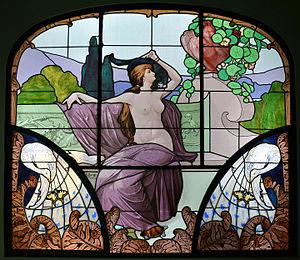
Vitrail ""La Lecture"" par Henri Bergé ( 1870-1937 ), Musée de l'Ecole de Nancy à Nancy. Ce vitrail provient d'une maison de la rue Gambetta à Maxéville."
Henri Bergé, né le 14 octobre 1870 à Diarville et mort le 26 novembre 1937 à Nancy, est un décorateur et illustrateur Art nouveau français.
Cette page concerne les événements qui se sont produits durant l'année 1937 en Lorraine.